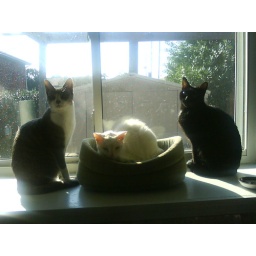
Our three cats arrange themselves so nicely in our kitchen window.Taken by my wife Rachel with her camera phone.